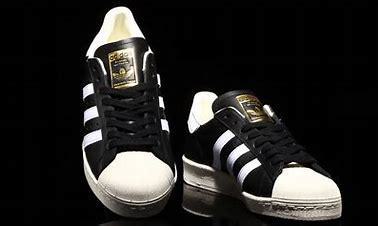
Brand: Adidas
Model: Superstar 82